Johann Heinrich Tischbein the Younger

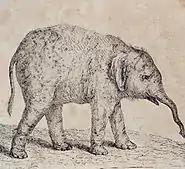
The "Goethe-Elefant" (1778/80)

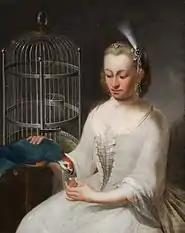
Woman with Parrot

Johann Heinrich Tischbein, known as The Younger (28 November 1751, Haina - 22 December 1829, Eutin) was a German painter and engraver from the Tischbein family of artists.